USS Franklin (CV-13)

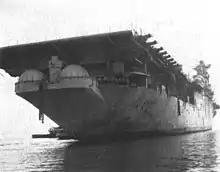
"Franklin" at Bayonne in 1964

The casualty count for "Franklin" varies from source to source as some do not include air group personnel or Marines, passengers who were in transit, a journalist, or those who died from their wounds much later. In "History of United States Naval Operations in World War II", Samuel Eliot Morison gives figures of 724 killed and 265 wounded for 19 March 1945. Joseph A. Springer, citing "official statistics," gives higher numbers of 807 killed and at least 487 wounded. "Franklin" suffered the most severe damage and highest casualties experienced by any U.S. fleet carrier that survived World War II. In addition to the Medals of Honor for Donald Gary and Joseph O'Callahan and the posthumous Navy Cross for George Fox, 21 additional Navy Crosses and 26 Silver Stars were awarded as a result of actions that day. Among these were a gold star in lieu of a third Navy Cross for Commander (later Rear Admiral) Joseph F. "Joe" Taylor, the ship's executive officer and a former torpedo bomber pilot, and Navy Crosses for Captain (later Rear Admiral) Harold C. Fitz, the "Santa Fe" commander, Commander Stephen Jurika, the "Franklin" navigator and also a former torpedo bomber pilot, Lieutenant Commander (later Rear Admiral) Dwight L. Johnson, the "Miller" commander, Lieutenant Commander Macgregor "Mac" Kilpatrick, an experienced fighter pilot and the commanding officer of Fighting Squadron Five, and Lieutenant Fred R. "Red" Harris, a "Franklin" flight deck officer and a member of the Texas Legislature both before and after the war. Among those who received Silver Stars were Lieutenant Grimes W. Gatlin, the ship's other chaplain and a Methodist minister, and Donald H. Russell, a civilian Corsair technical support engineer.